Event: Nepal Earthquake
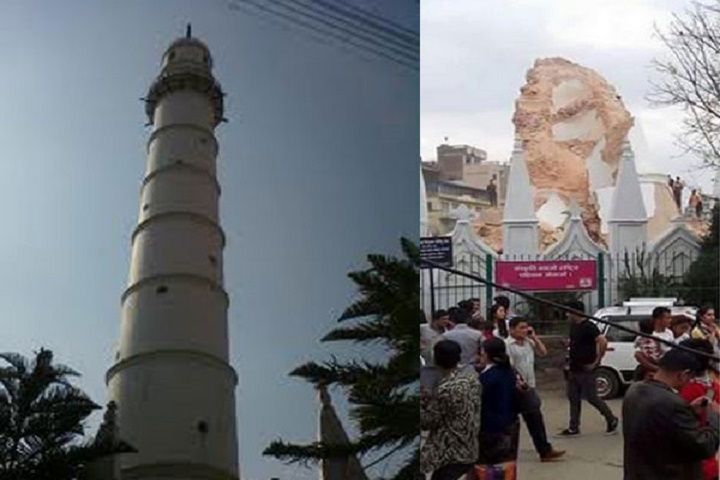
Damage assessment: damage